Question: Please indicate a possible affordance area of the book that can be used for holding
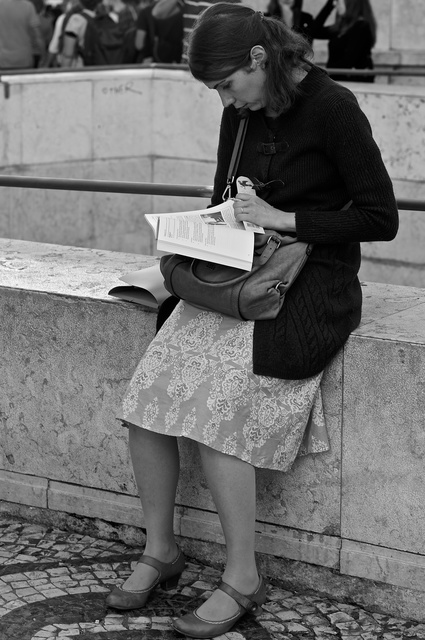
Answer: [130.395, 202.105, 263.728, 276.491]